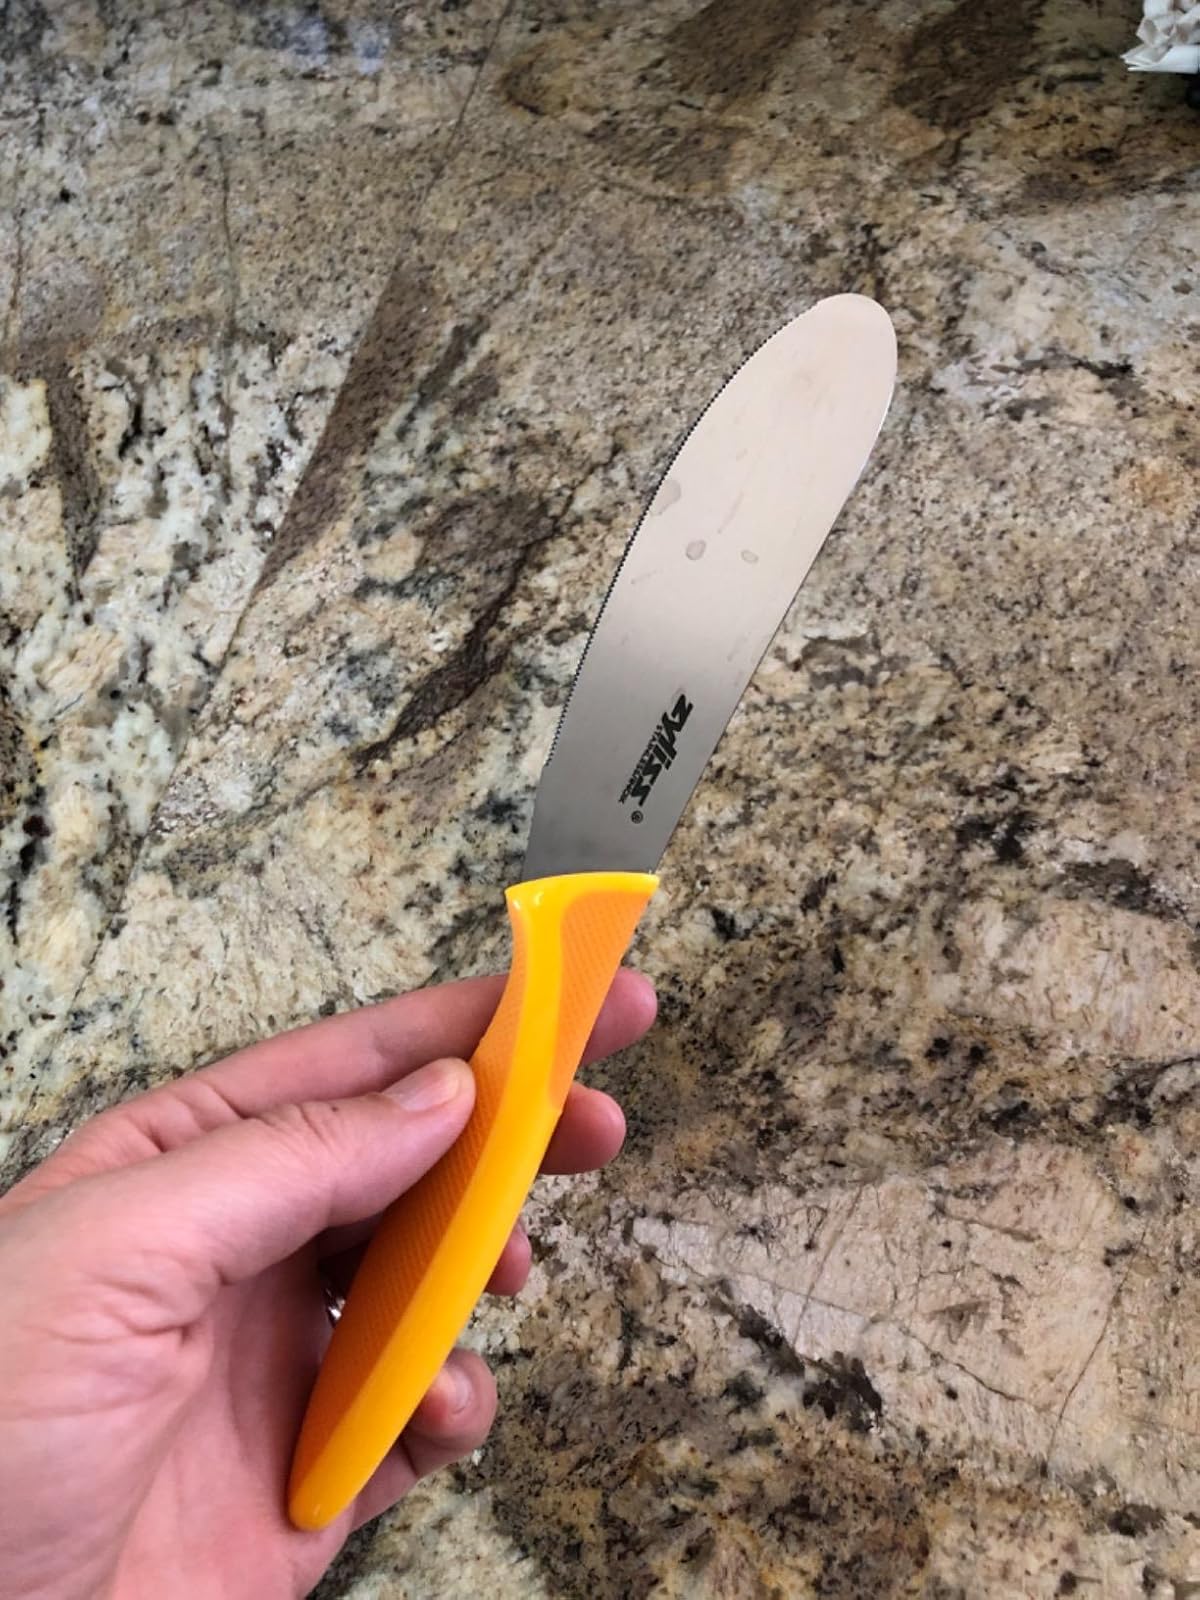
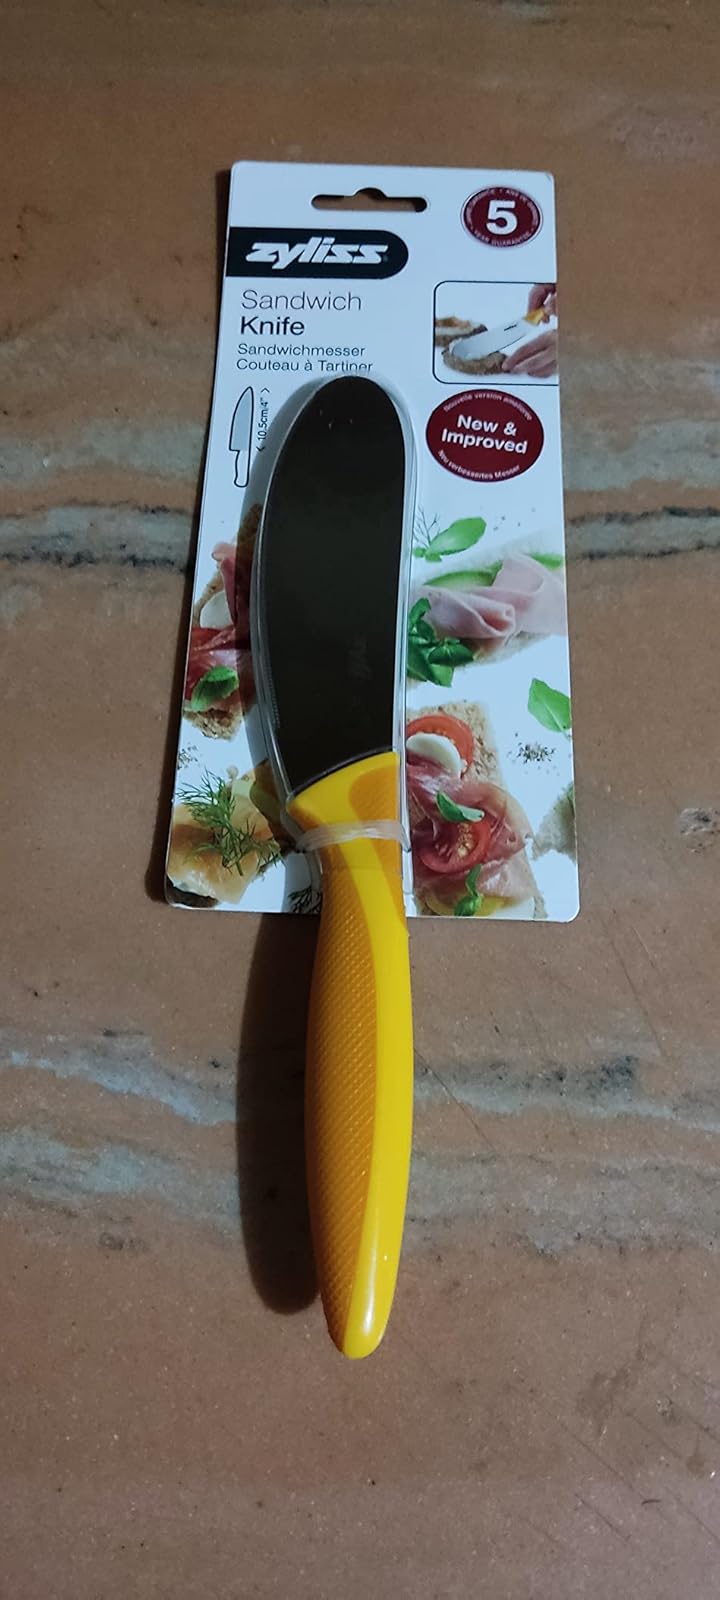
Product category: items_knife
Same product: yes